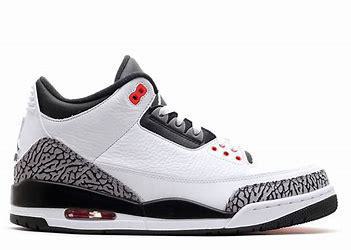
Brand: Nike
Model: Air 3